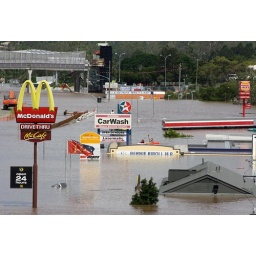
Goodna Queensland taken from the roof of my house in Barram St.